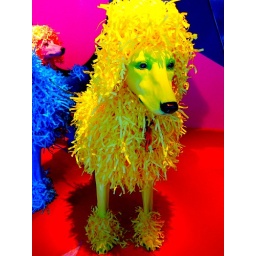
a yellow paper poodle in holt renfrew's window